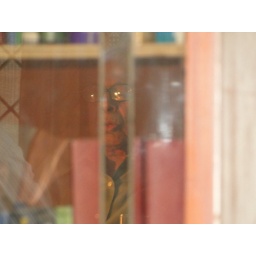
Syed Shahbuddin's shadow in book shelf mirror 2